Musician

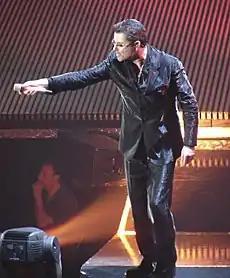
George Michael at Antwerp.

A musician is someone who composes, conducts, or performs music. According to the United States Employment Service, "musician" is a general term used to designate a person who follows music as a profession. Musicians include songwriters, who write both music and lyrics for songs; conductors, who direct a musical performance; and performers, who perform for an audience. A music performer is generally either a singer (also known as a vocalist), who provides vocals, or an instrumentalist, who plays a musical instrument. Musicians may perform on their own or as part of a group, band or orchestra.